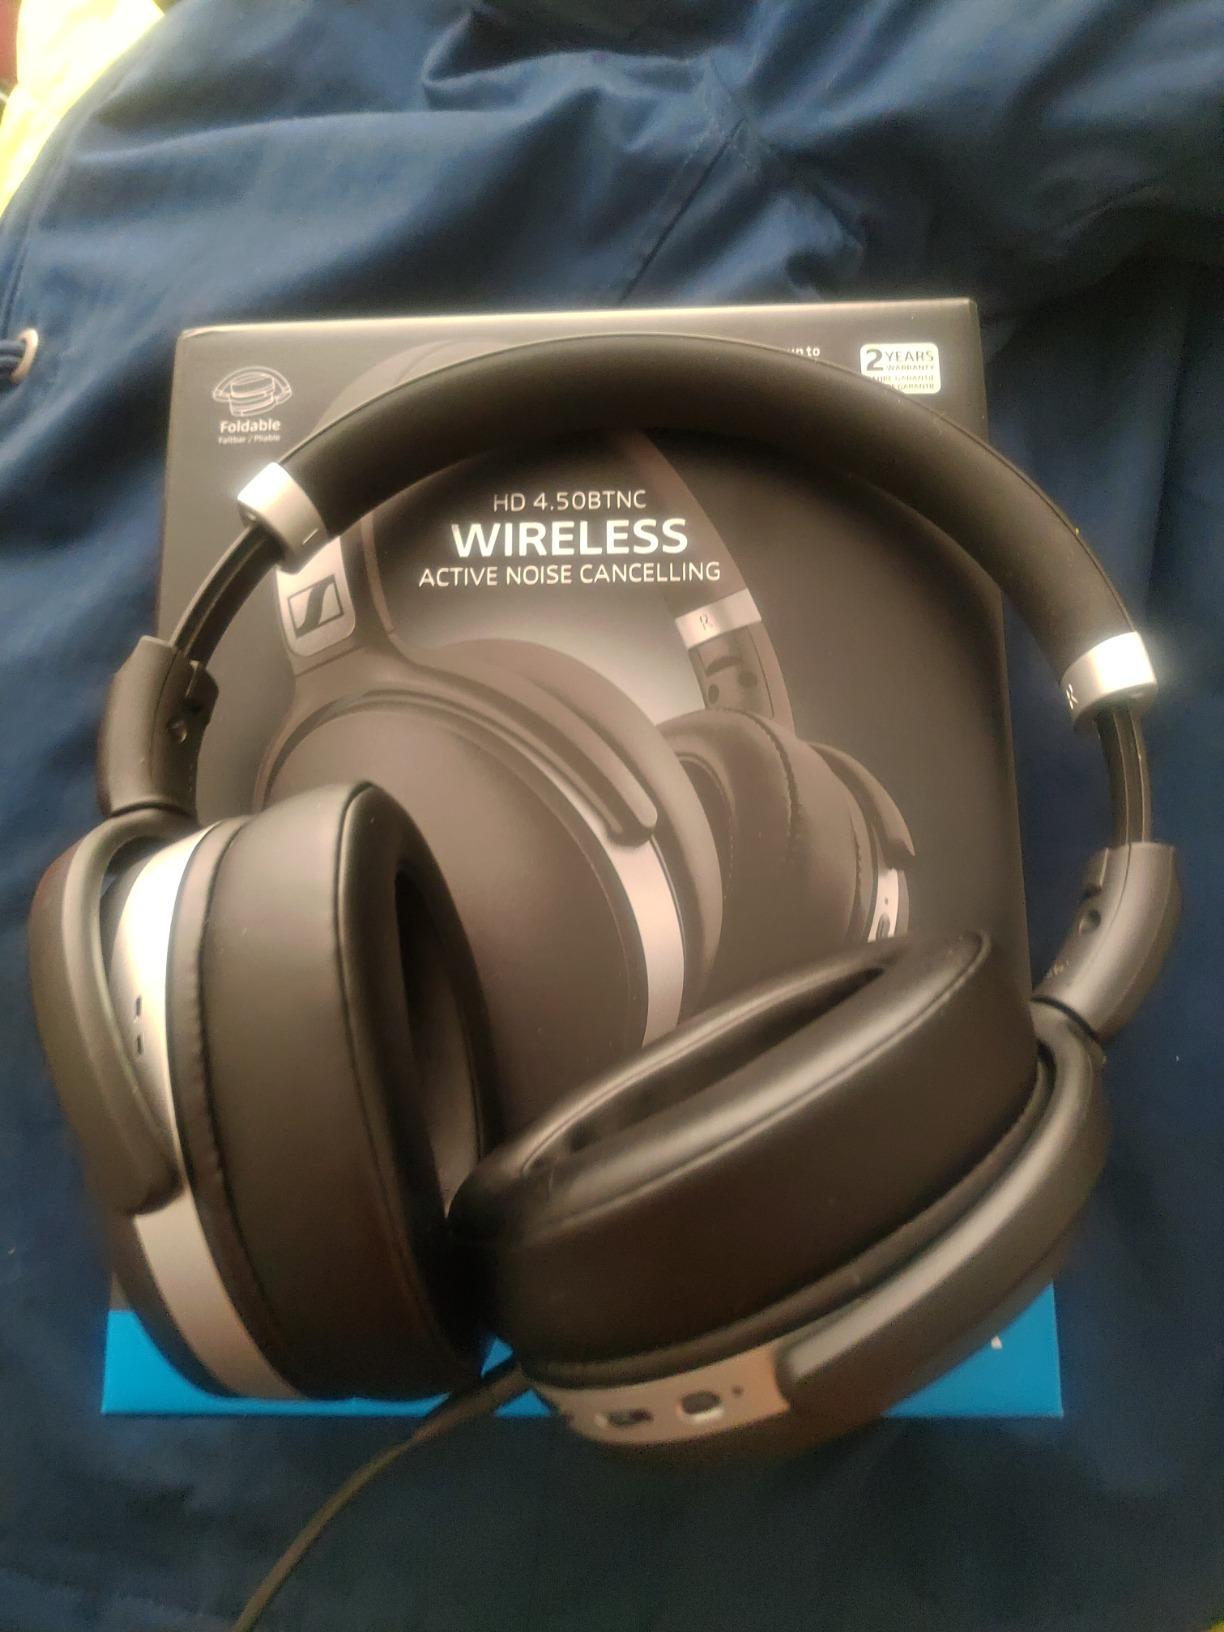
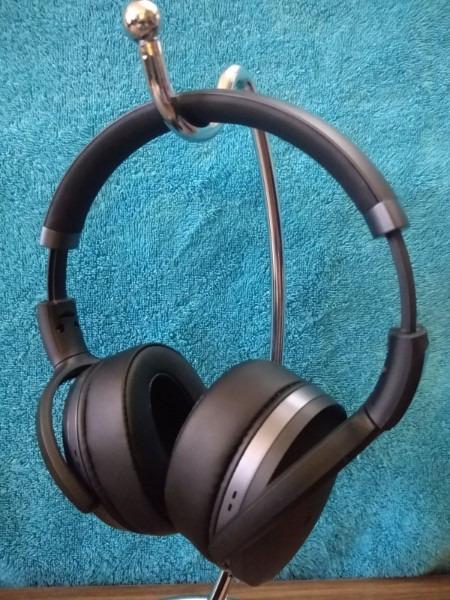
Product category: headphones
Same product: no